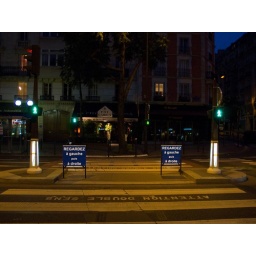
In a dangerous street in paris there are signs that explain how to look before to cross the road...